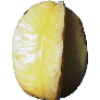
Label: Carambula 1